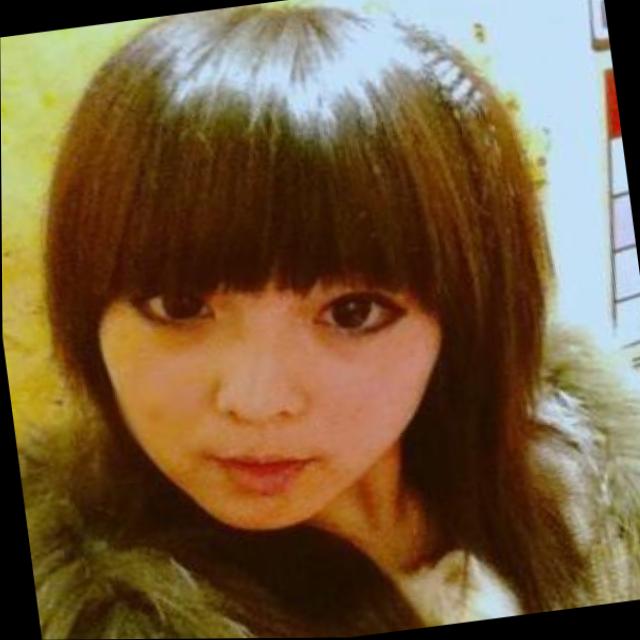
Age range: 21-44